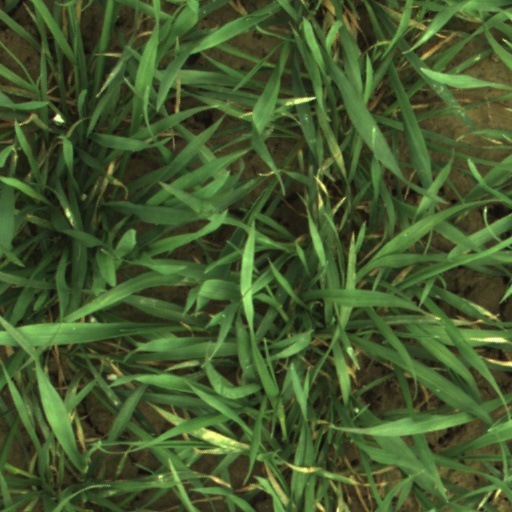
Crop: wheat